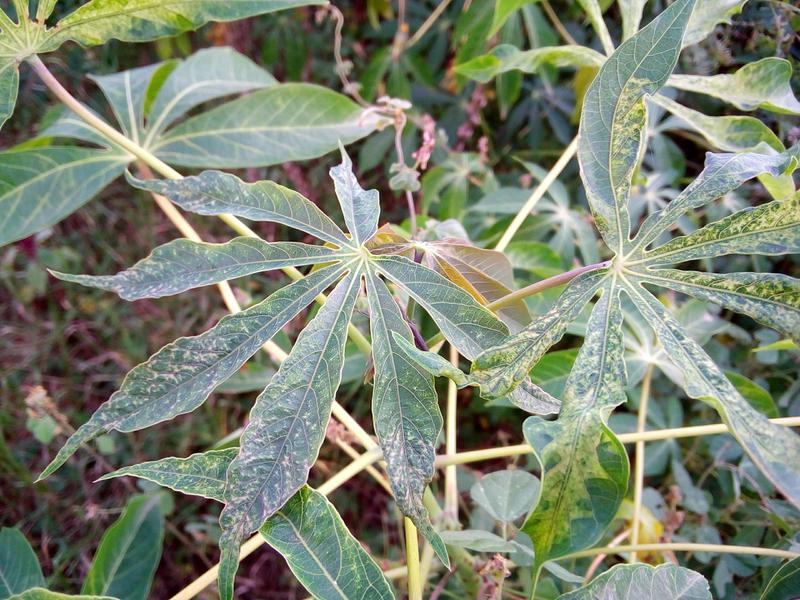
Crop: cassava
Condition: green_mottle